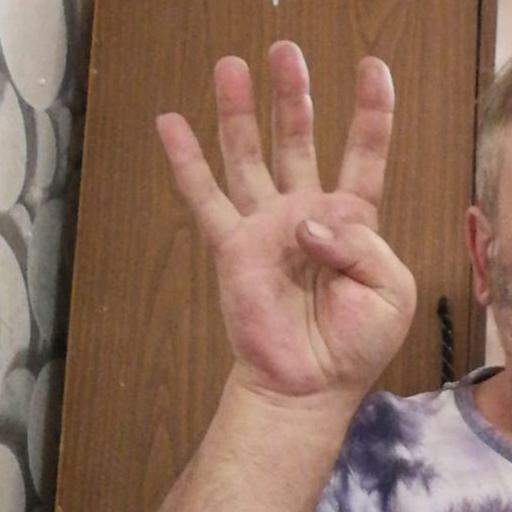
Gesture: four